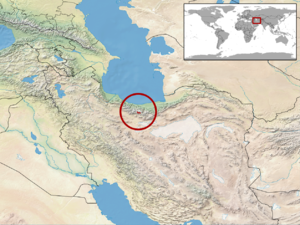
Montivipera latifii est une espèce de serpents de la famille des Viperidae.